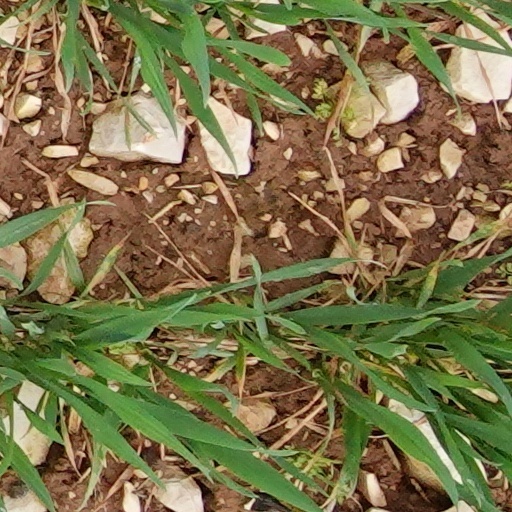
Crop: wheat